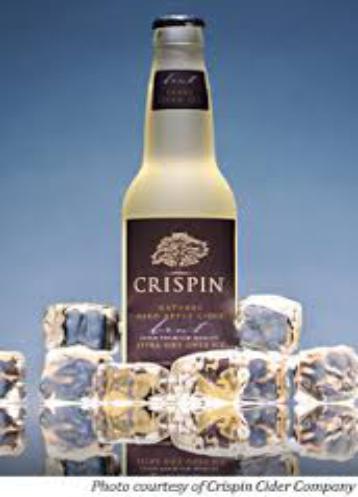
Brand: Crispin Cider
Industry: Food